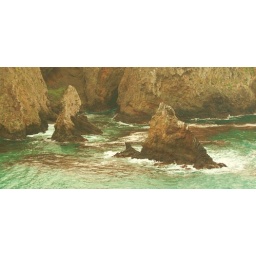
...all the white on the rock s and in the waves is sea salt!!